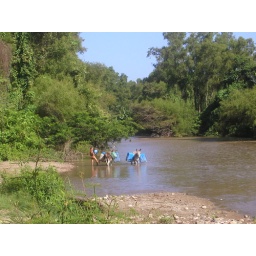
This is their only water source in the village. Taken while out shoveling sand into the truck.